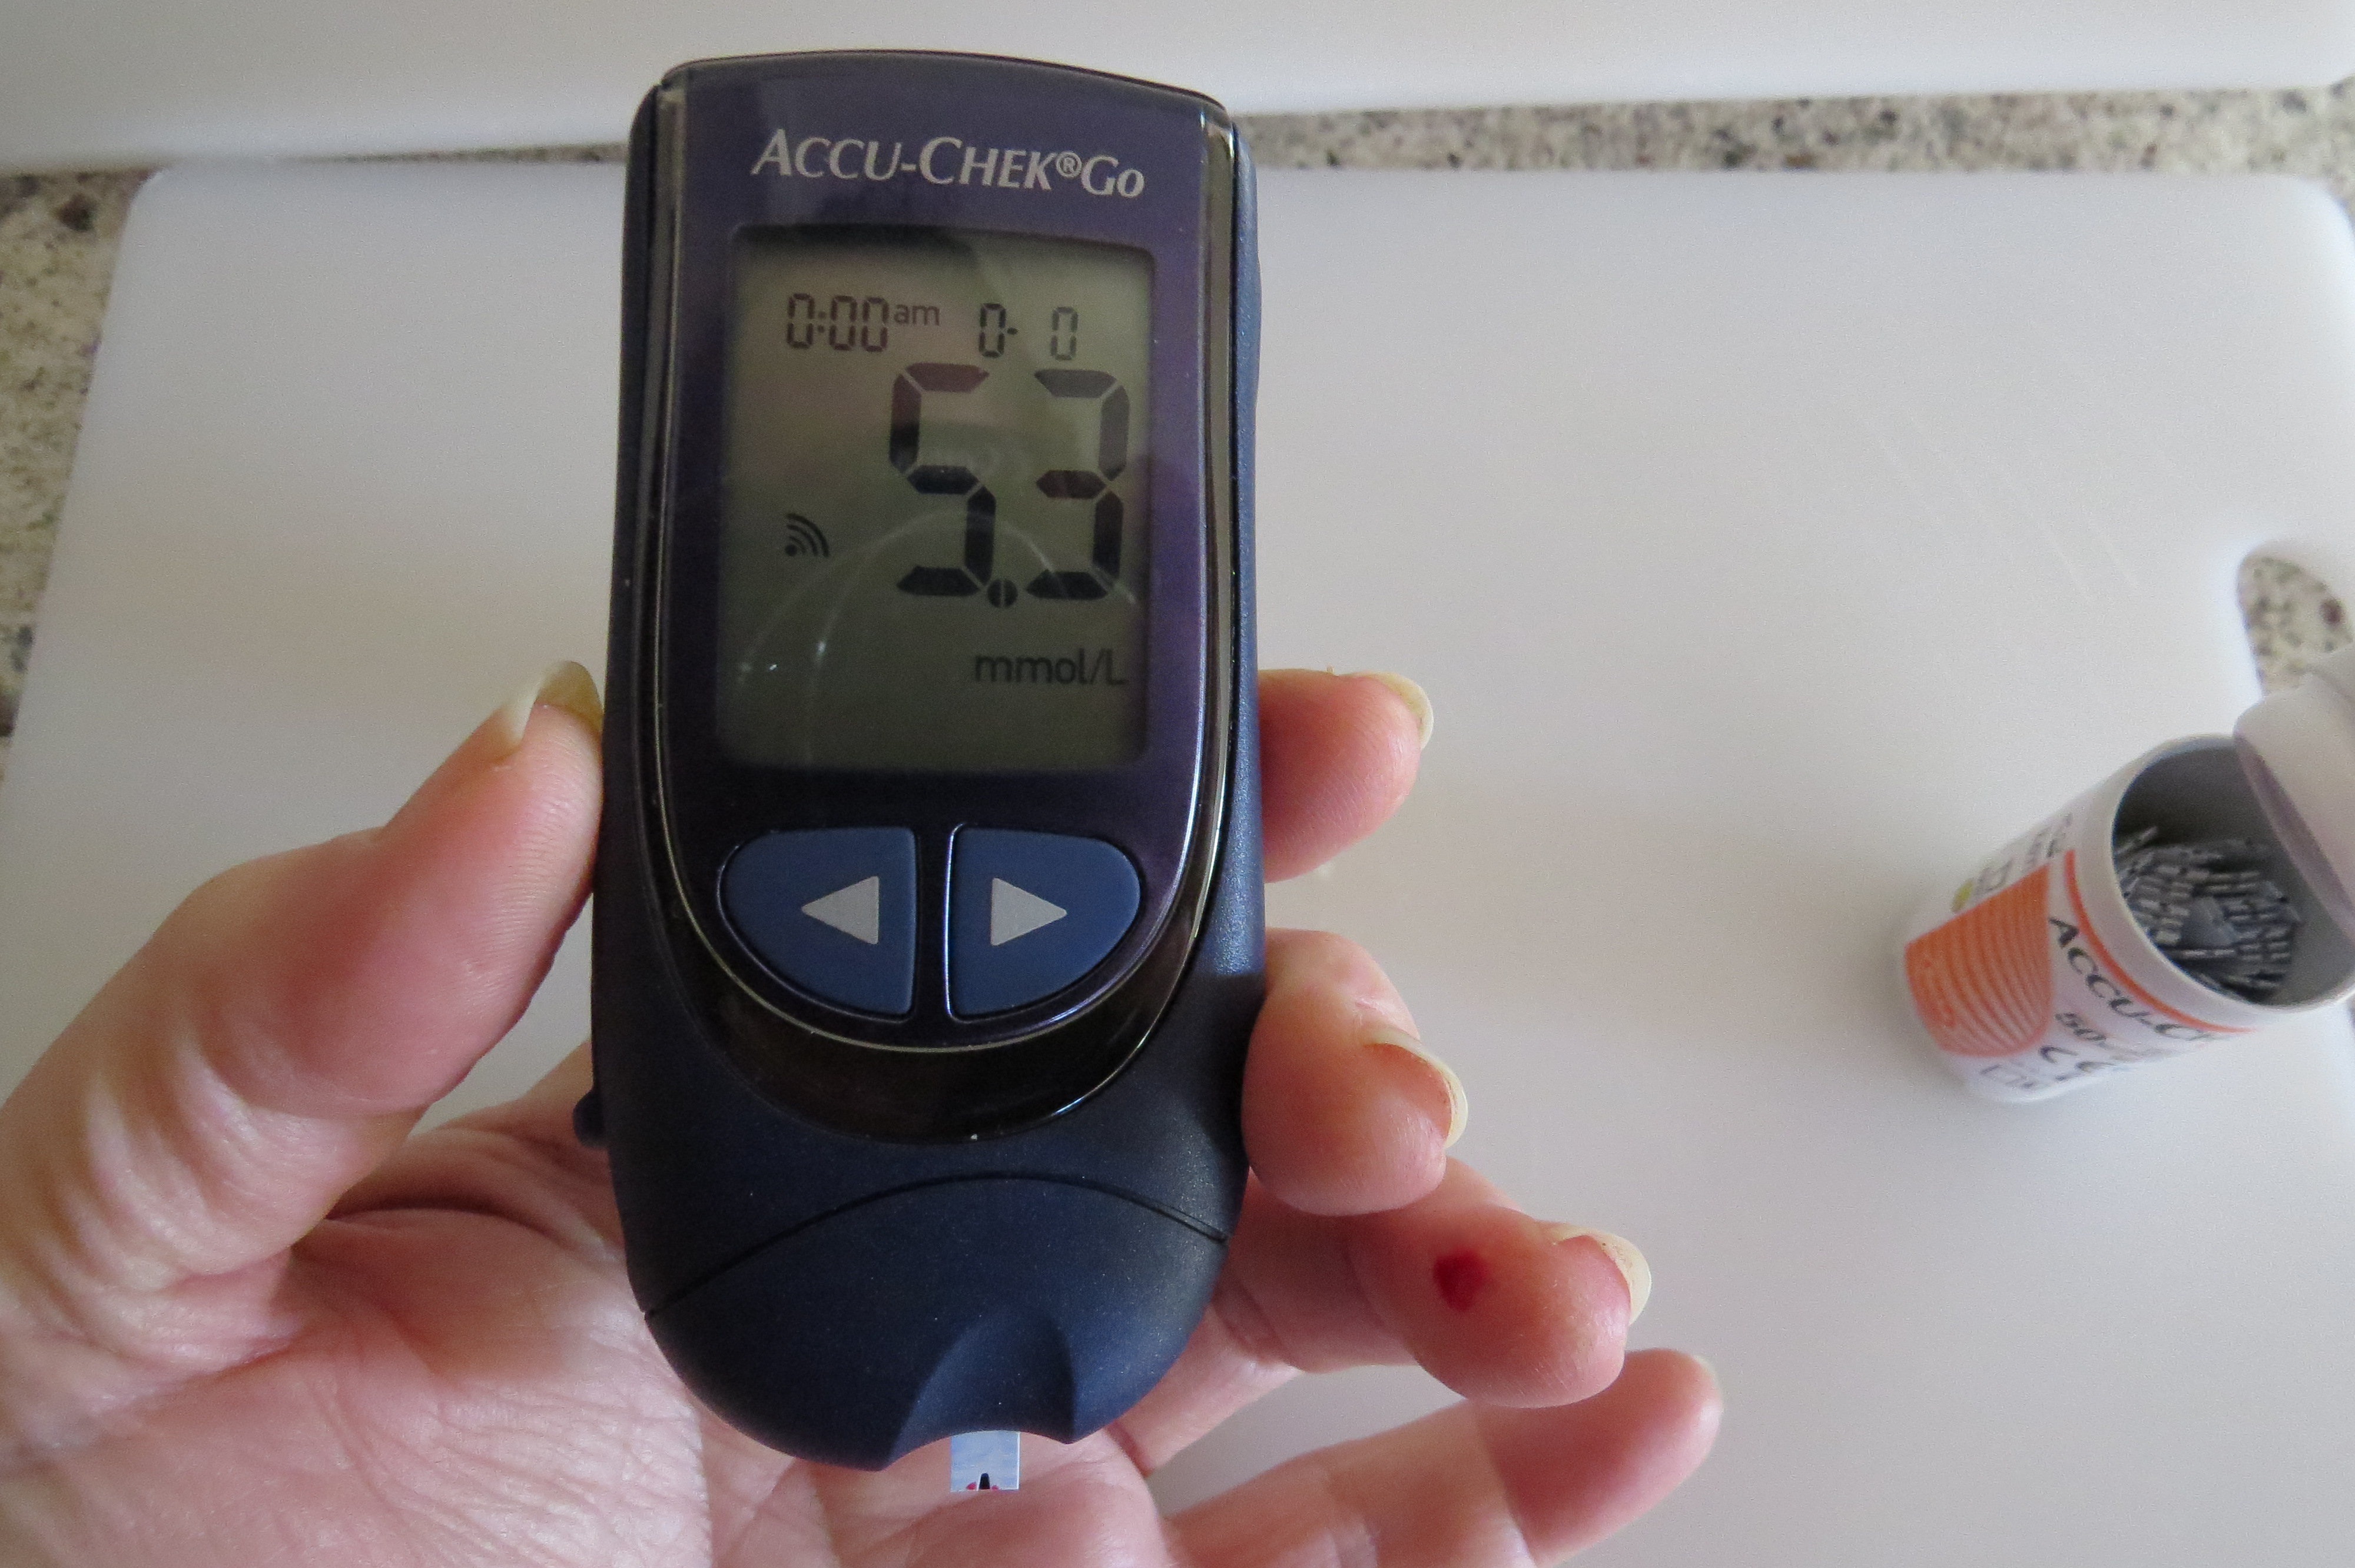
hand, people, finger, equipment, human, arm, health, product, blood, sugar, hands, fingers, needles, pain, instruments, displays, insulin, diabetes, glucose, sticks, monitors, medical, illness, samples, cares, healthcare, disease, examining, diabetic, hypoglycemia, chronic, meters, patients, tests, medicines, hospitals, measurements, pricks, diets, injections, examinations, measuring instrument